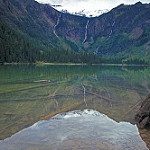
Scene: Outdoor